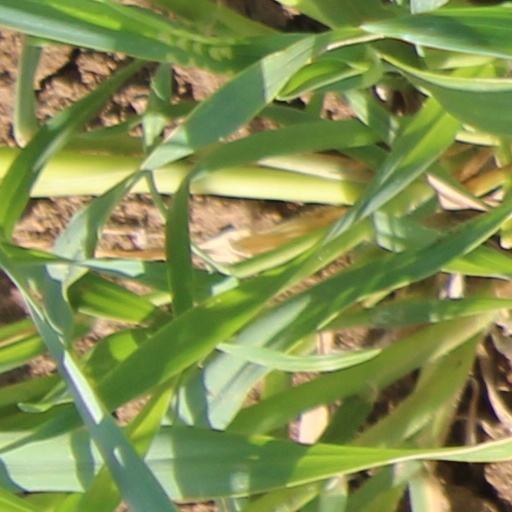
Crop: wheat